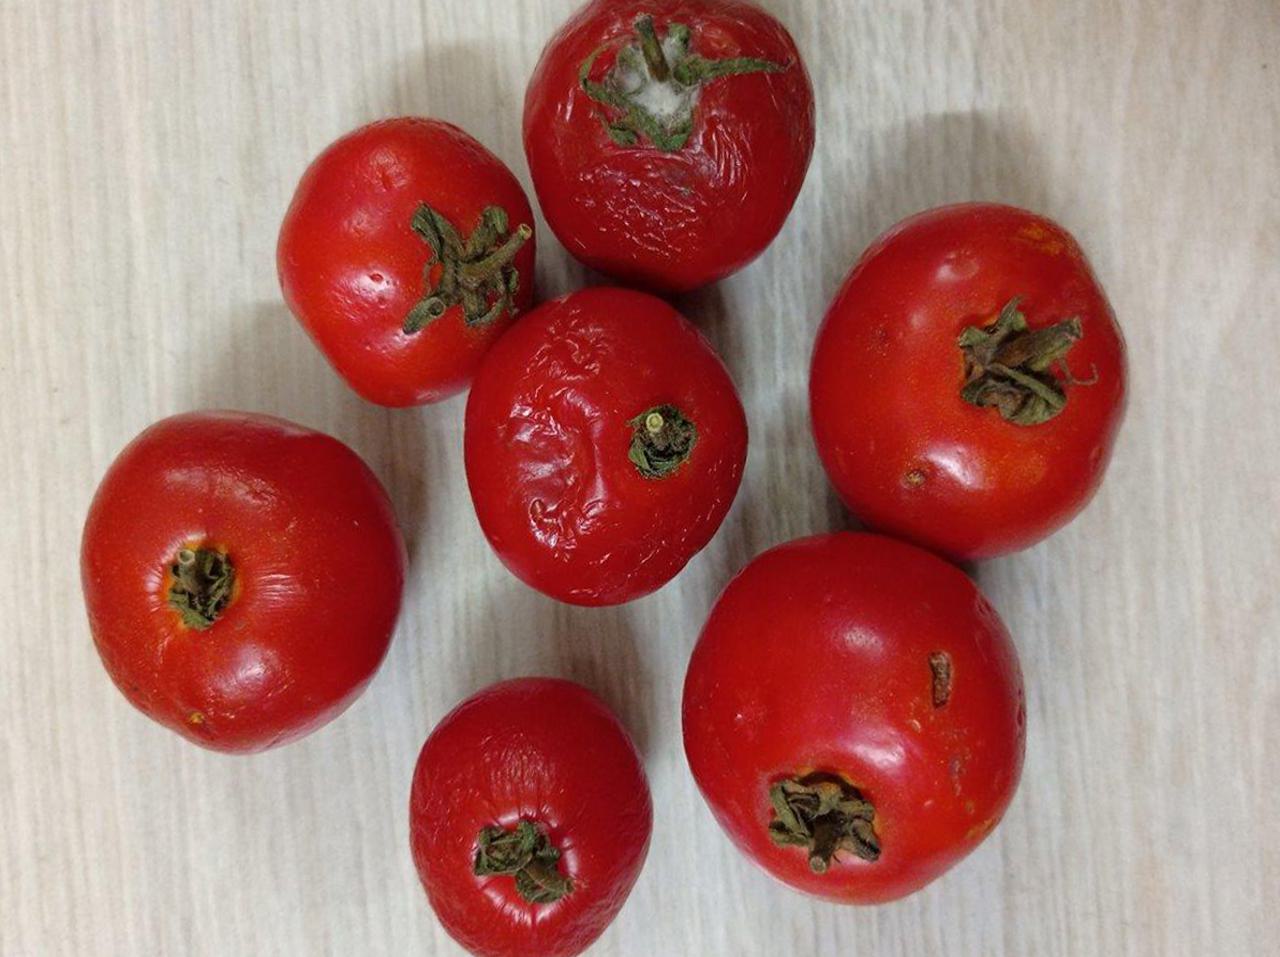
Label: Rotten